Milt G. Barlow

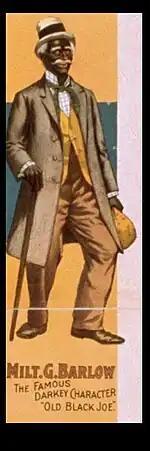
Library of Congress (ca. 1880s)

One of Barlow's earliest performances was in 1867 when he teamed up with James and William Arthur, a song-and-dance duo who called themselves the Barlow Brothers. Beginning in 1871 Barlow would play in such minstrel shows as the Jackson Emorsonians, Harry Robinson's Minstrels, Benjamin's New Orleans Minstrels, Haverly's Minstrels and Sweatman and Frasier's Minstrels. In 1877 he formed with George Wilson, George H. Primrose, and John T. West, the very successful Barlow, Wilson, Primrose and West Minstrels. In later years he would form shows with George Wilson and later yet with Wilson and Carl Rankin. Barlow also toured in a number of plays, usually playing African American slaves or former slaves. His most notably performances were in "Uncle Tom's Cabin" where he played the title role and in productions in which he played "Old Black Joe", a character he had created over the years. Milt G. Barlow was, for better or worse, considered one of the best "burnt-cork" actors of his day. His finale performances were in 1903 playing the Minister to Dahomey, in "A Texas Steer" productions.